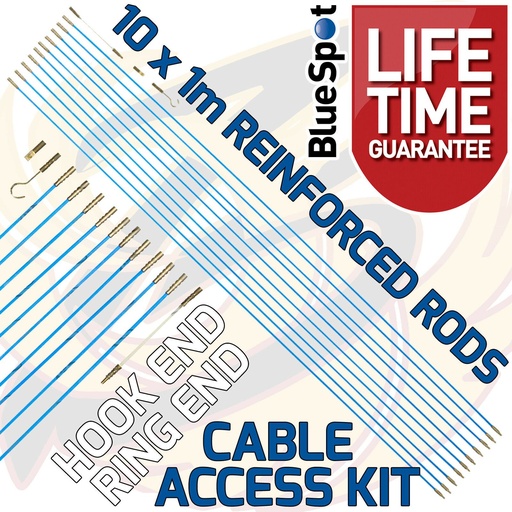
BLUESPOT CABLE ACCESS KIT 1M x 10
Brand : BlueSpot 14 PIECE CABLE ACCESS KIT With A Manufacturer's LifeTime Guarantee!!! When Registered Online With BlueSpot Tools Within 30 Days Of Purchase. Details On Product Packaging 10x 1m GLASS REINFORCED POLYSTER RODS 1x HOOK END FOR PULLING 1x RING END FOR PUSHING 1x FLEXY EXTENDER Specially Designed To Gain Access To Wire And Cables Underneath Floorboards, Ceiling Ducts, Trunks And Wall Cavities Reinforced Polyester Rods For Increased Durability And Strength. Includes Flexy Extender, Ring End For Pushing And Hook End For Pulling Comes In Plastic Storage Tube Brand New In Full Retail Packaging
Brand: BLUESPOT
Category: Hardware > Tools > Electrician Fish Tape